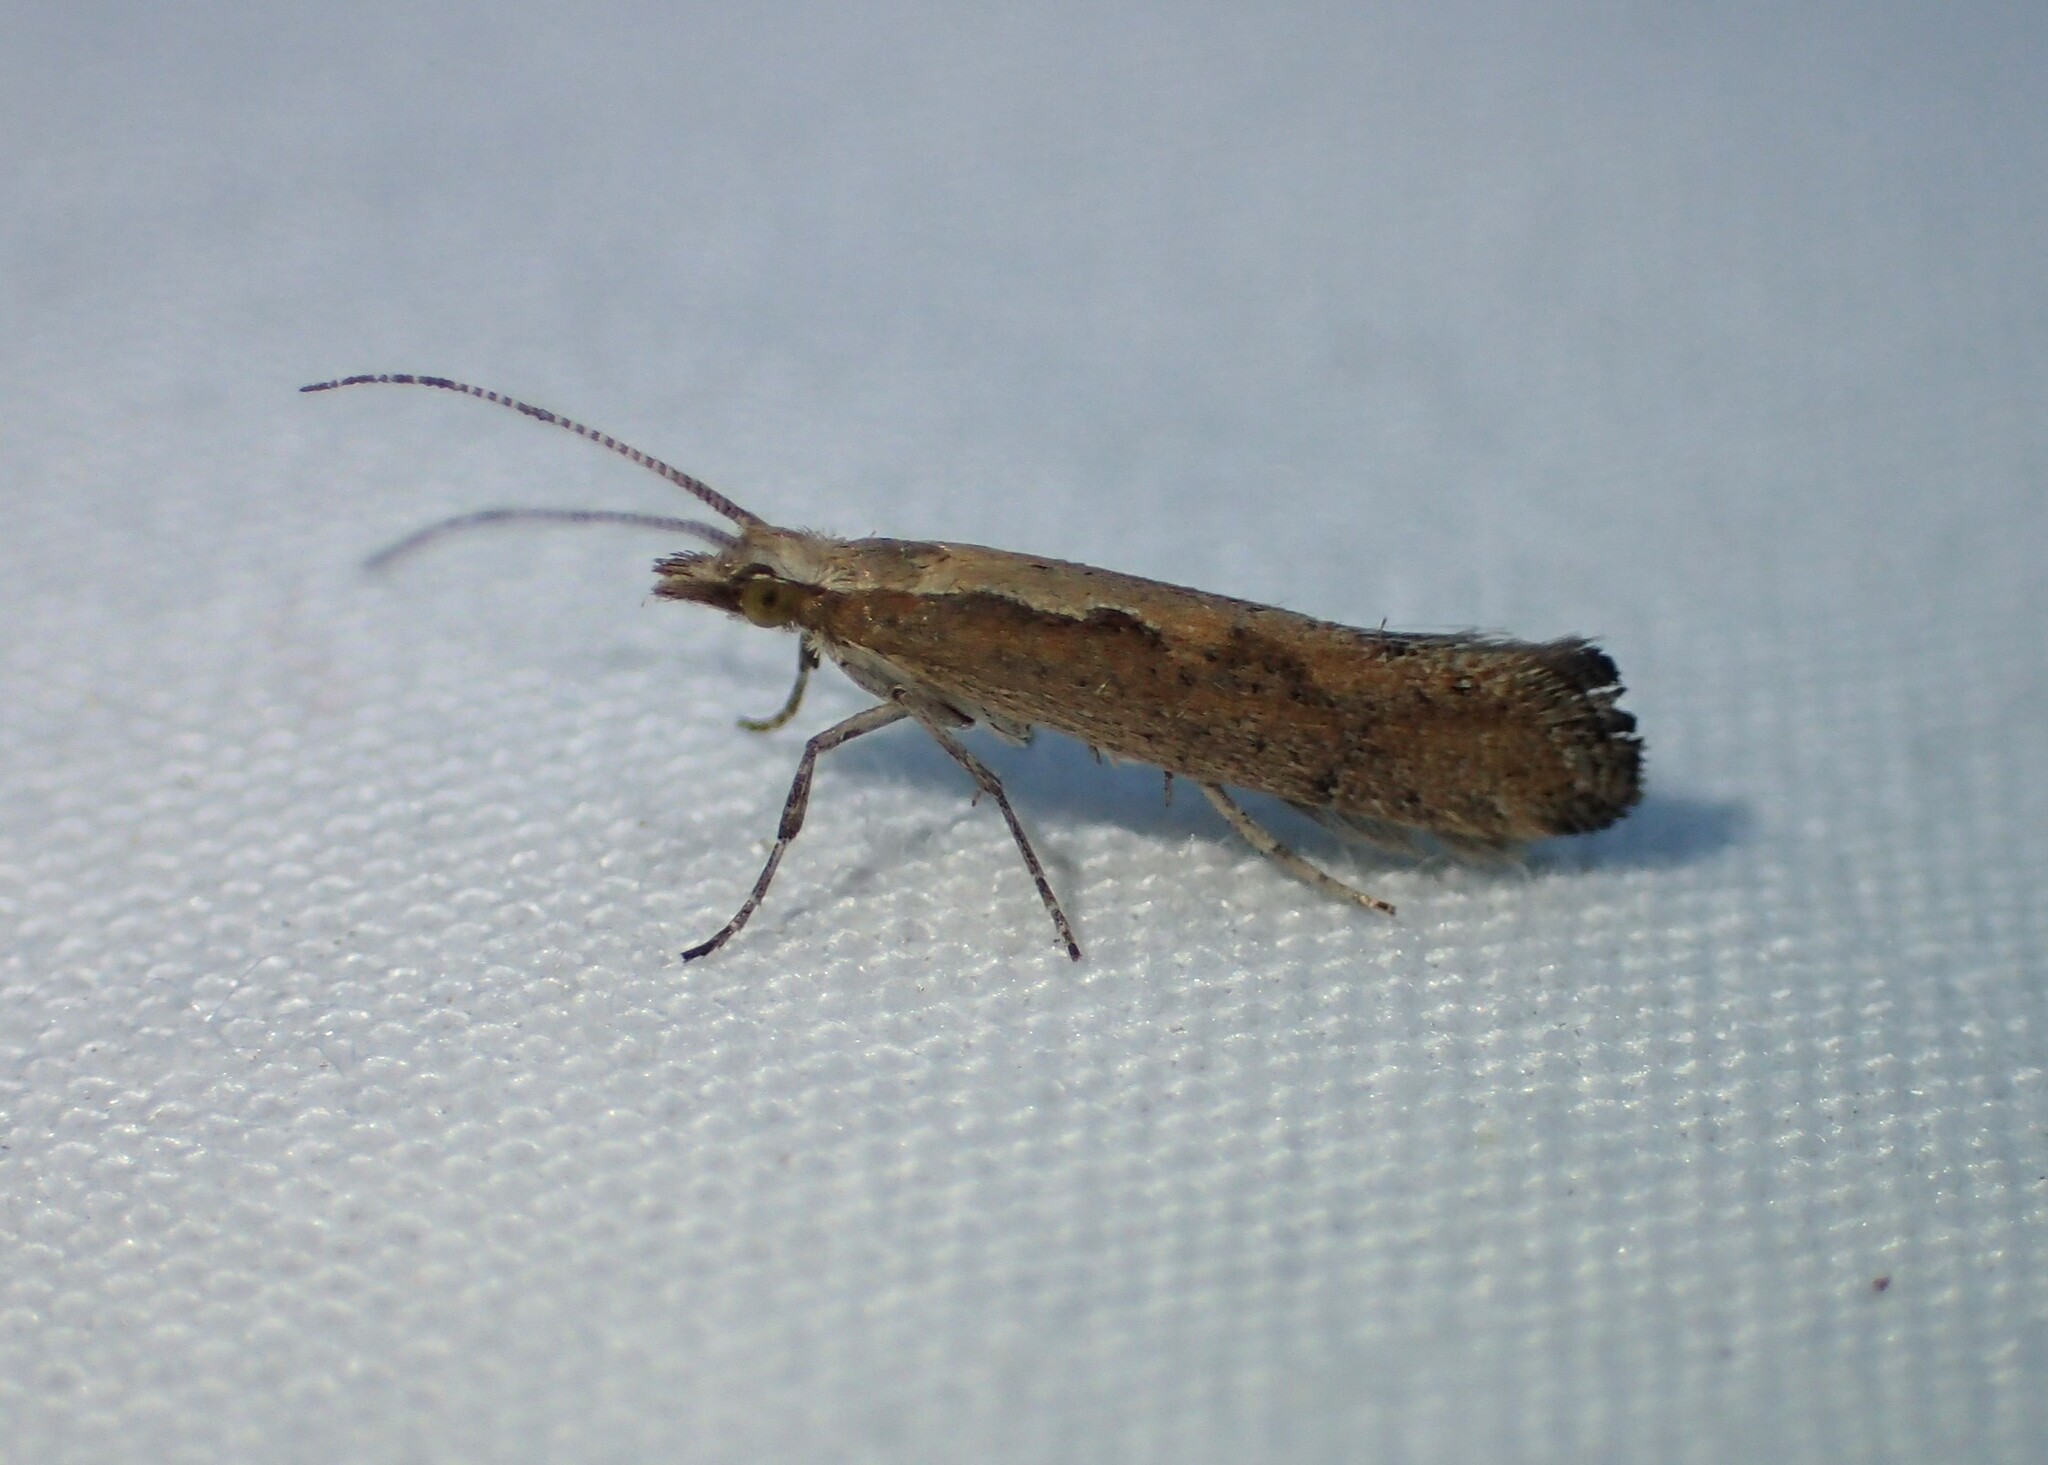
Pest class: diamondback_moth